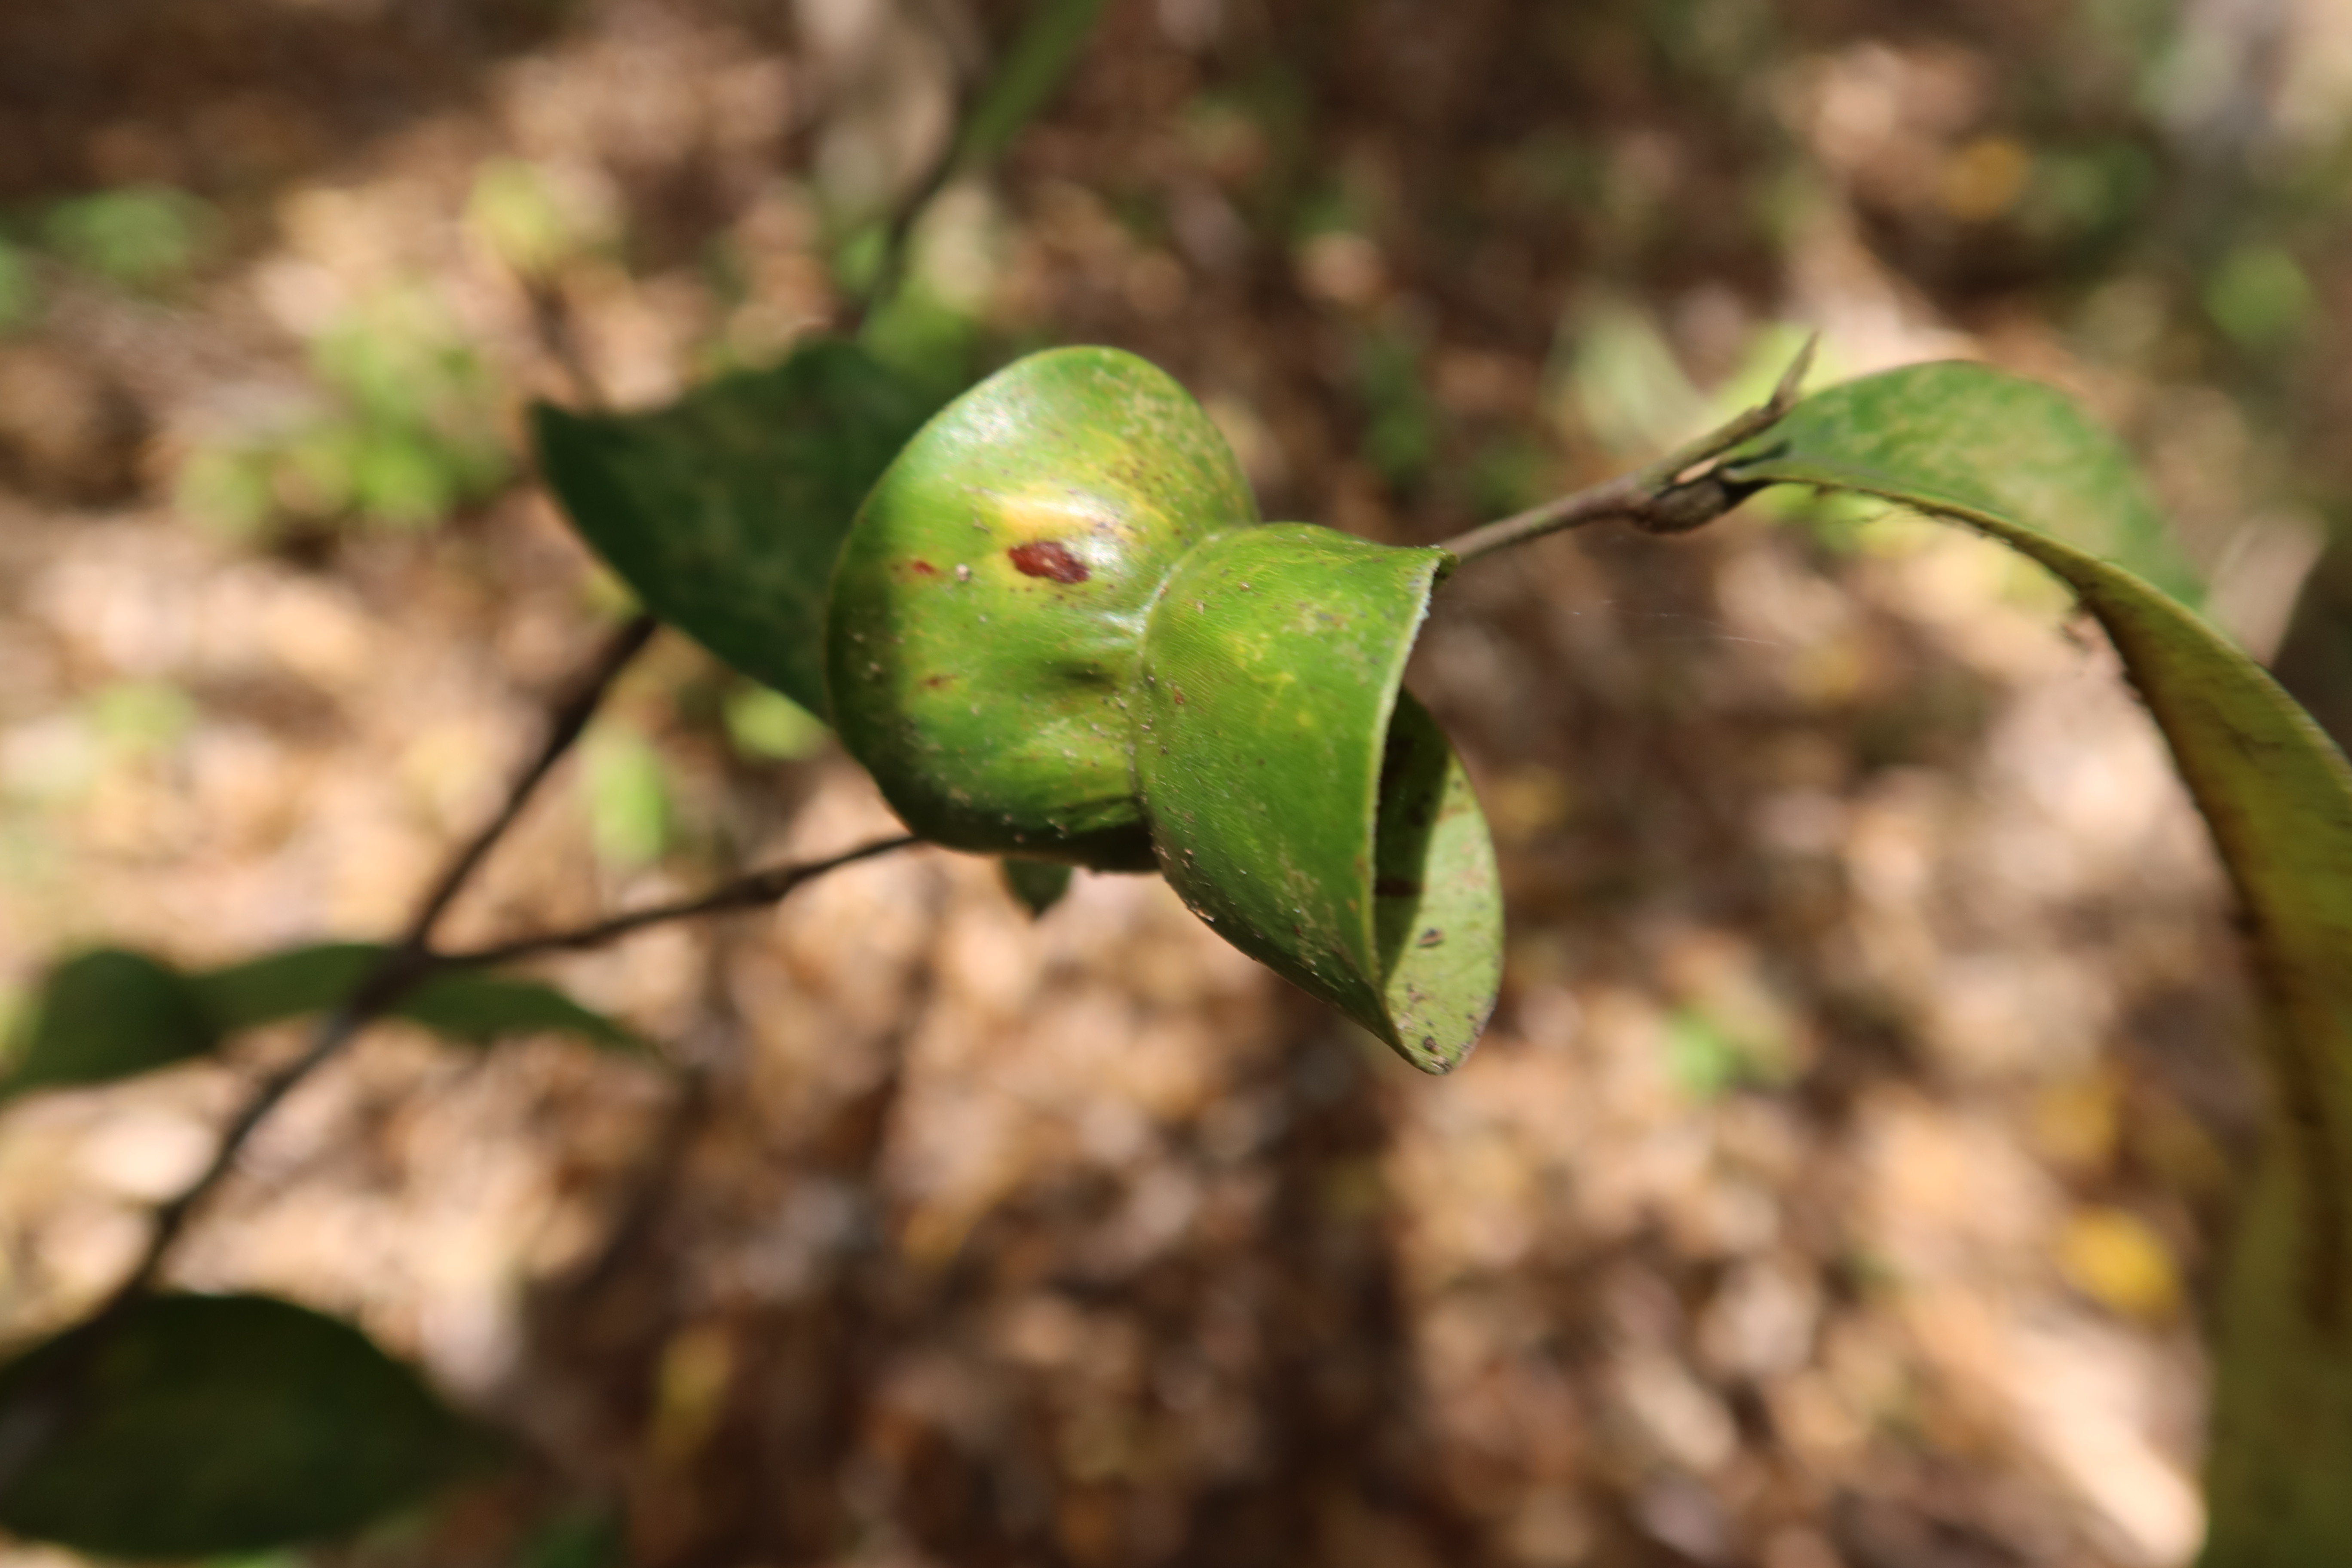
Label: Downy mildew